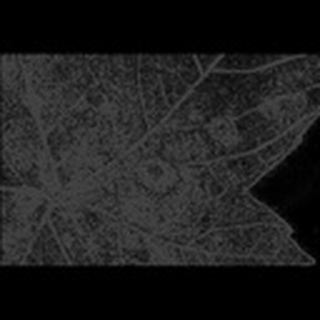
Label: cotton_target_spot